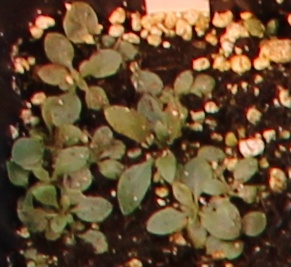
Label: Horseweed